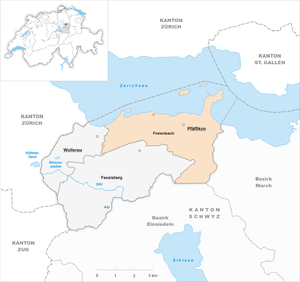
Freienbach est une commune suisse du canton de Schwytz, située dans le district de Höfe.